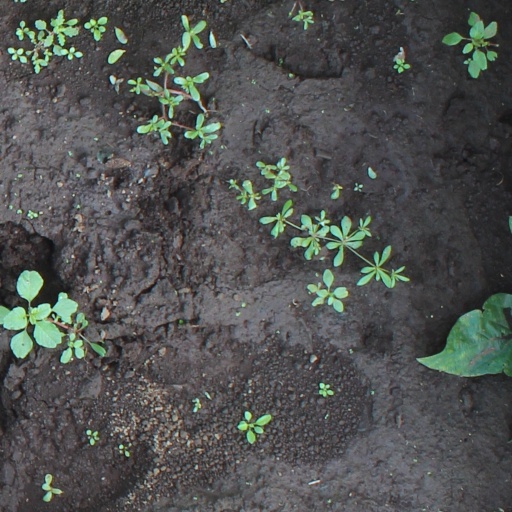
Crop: soybean